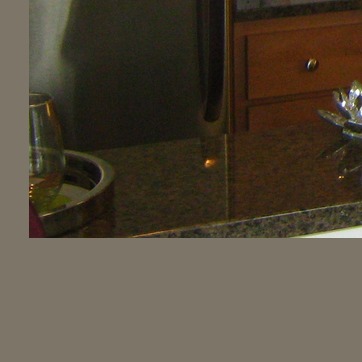
Material: polishedstone